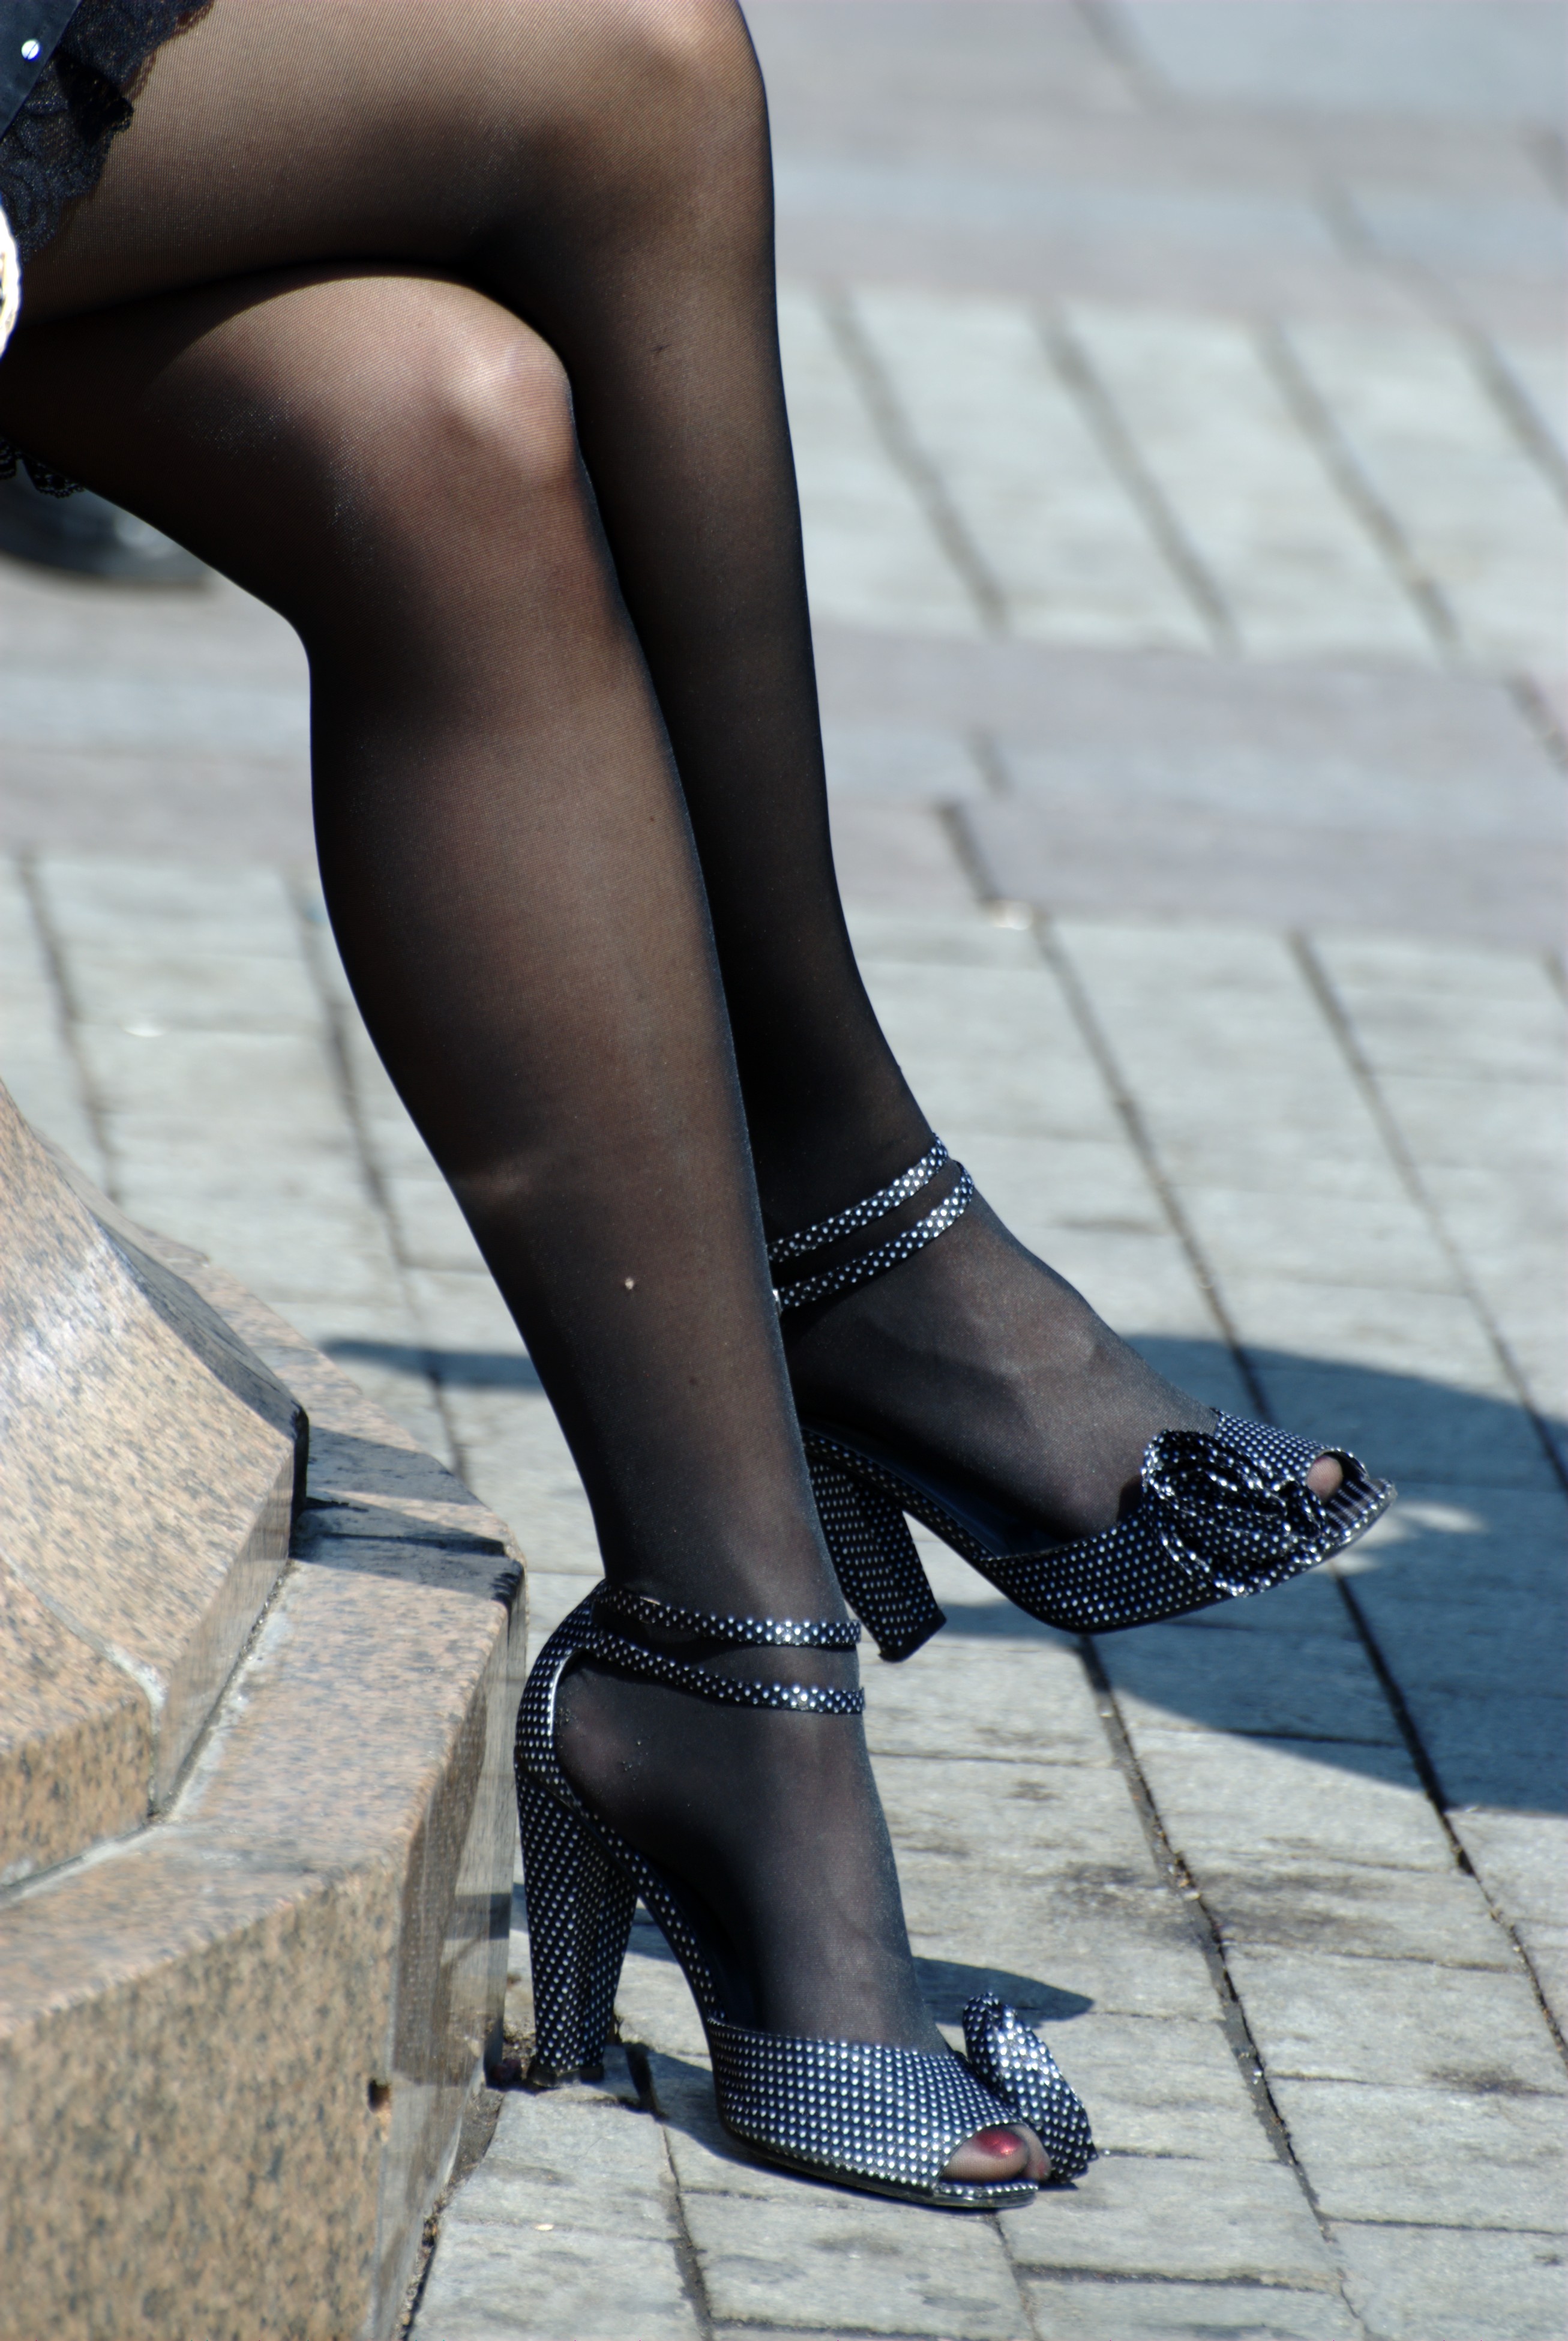
shoe, boot, leg, spring, fashion, clothing, black, human body, thigh, footwear, tights, high heeled footwear